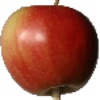
Label: Apple Red 2